Esben Lunde Larsen

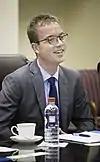
Esben Lunde Larsen met with Acting Deputy Agriculture Secretary Michael Scuse

In July 2018, he announced that he would leave the Folketing to work for the American organization World Resources Institute in Washington, D.C. In 2021, he was promoted from being a fellow at WRI to a newly created position as Director of Faith and Sustainability.